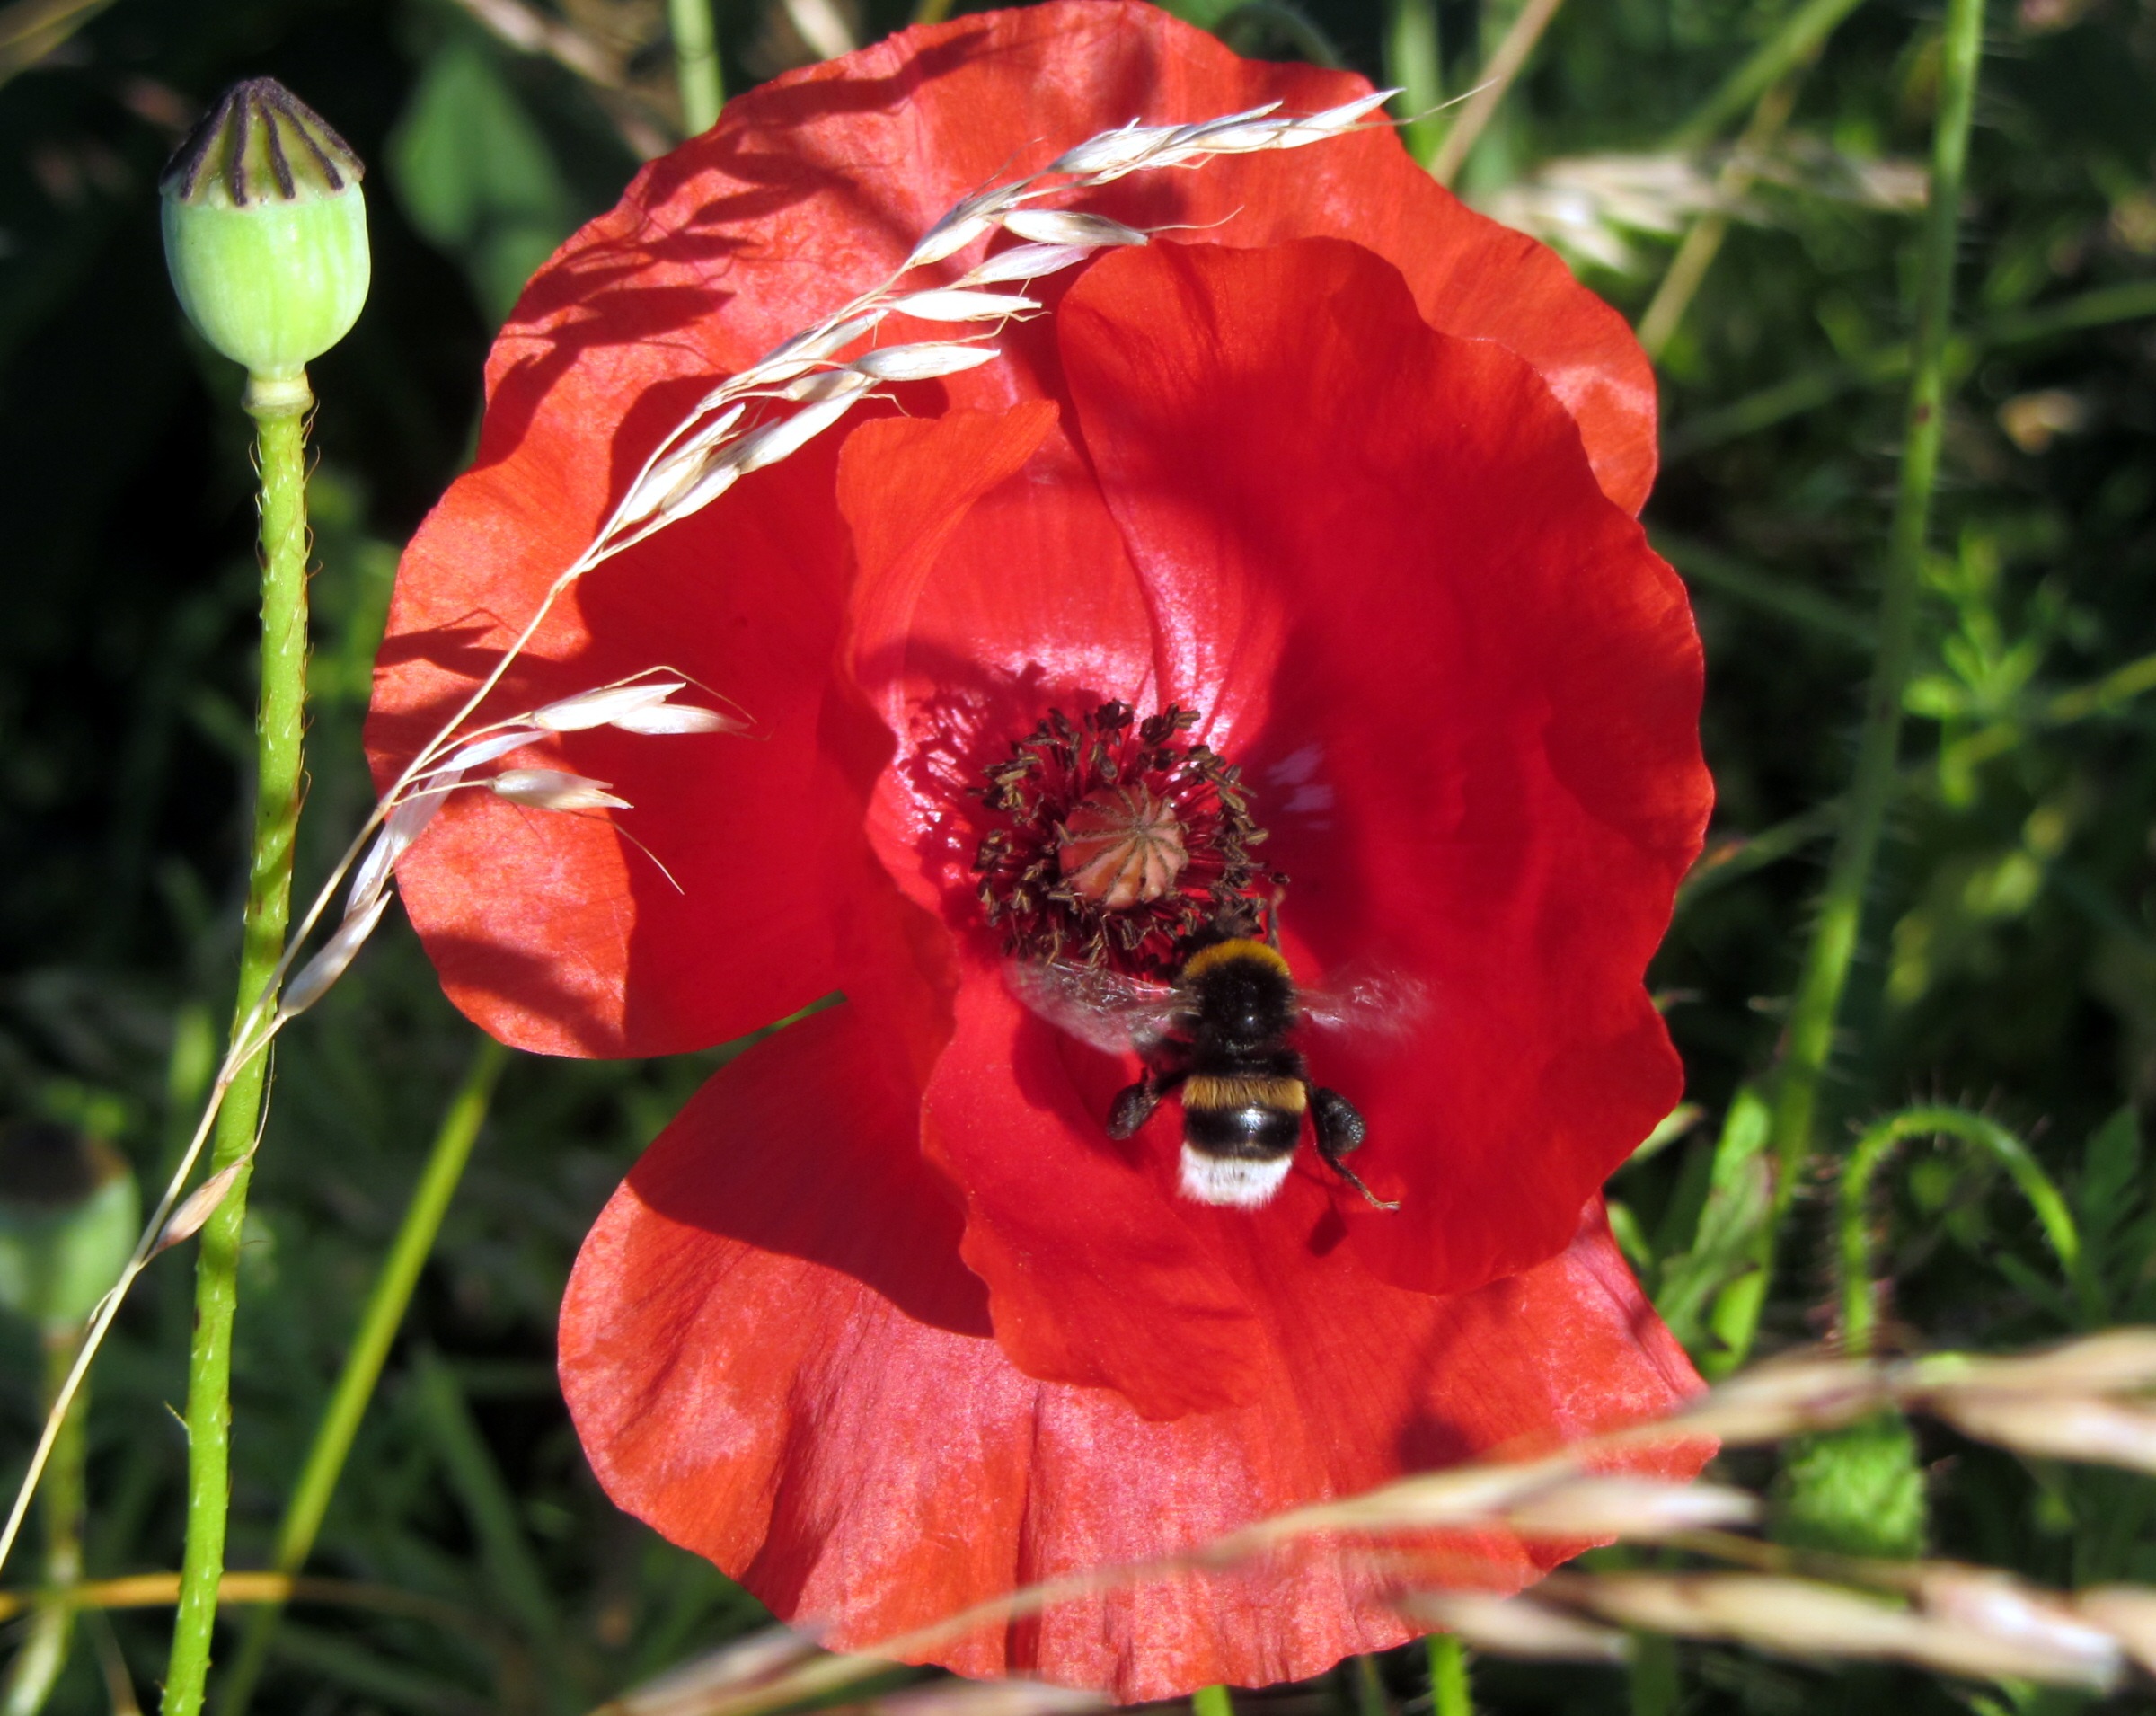
nature, blossom, plant, flower, petal, bloom, red, insect, botany, flora, wildflower, klatschmohn, poppy, hummel, coquelicot, macro photography, flowering plant, land plant, poppy family